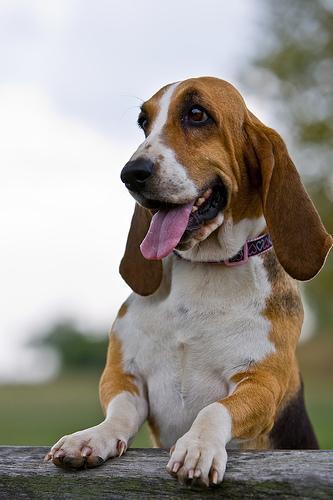
basset